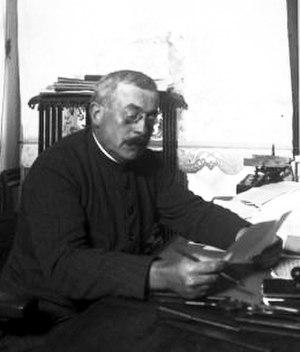
Alfred Vallette, né le 31 juillet 1858 à Paris où il meurt le 28 septembre 1935, est un homme de lettres et éditeur français, fondateur du Mercure de France.